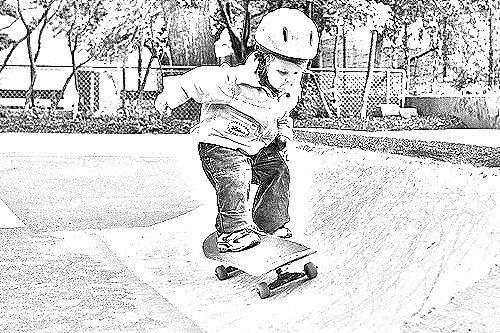
Portrait style: Sketch Portrait